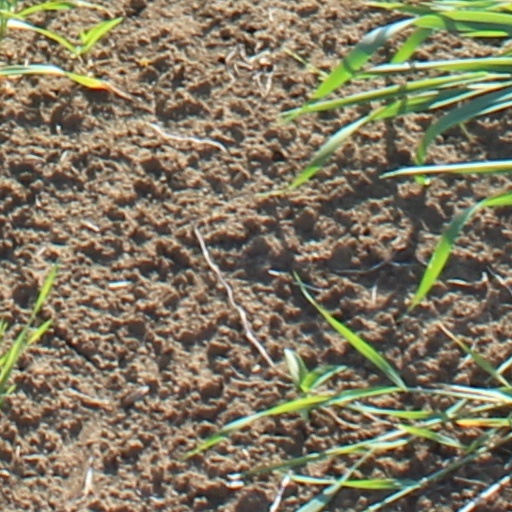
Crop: wheat